Sociology

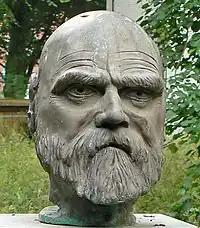
Bust of Ferdinand Tönnies in Husum, Germany

The first college course entitled "Sociology" was taught in the United States at Yale in 1875 by William Graham Sumner. In 1883, Lester F. Ward, who later became the first president of the American Sociological Association (ASA), published "Dynamic Sociology—Or Applied social science as based upon statical sociology and the less complex sciences", attacking the laissez-faire sociology of Herbert Spencer and Sumner. Ward's 1,200-page book was used as core material in many early American sociology courses. In 1890, the oldest continuing American course in the modern tradition began at the University of Kansas, lectured by Frank W. Blackmar. The Department of Sociology at the University of Chicago was established in 1892 by Albion Small, who also published the first sociology textbook: "An introduction to the study of society". George Herbert Mead and Charles Cooley, who had met at the University of Michigan in 1891 (along with John Dewey), moved to Chicago in 1894. Their influence gave rise to social psychology and the symbolic interactionism of the modern Chicago School. The "American Journal of Sociology" was founded in 1895, followed by the ASA in 1905.